Royal Bank of Scotland

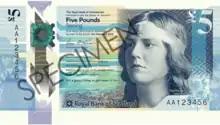
The £5 banknote was the first polymer note to be issued by the Royal Bank of Scotland.

Up until the middle of the 19th century, privately owned banks in Great Britain and Ireland were permitted to issue their own banknotes, and money issued by provincial Scottish, English, Welsh and Irish banking companies circulated freely as a means of payment. While the Bank of England eventually gained a monopoly for issuing banknotes in England and Wales, Scottish banks retained the right to issue their own banknotes and continue to do so to this day. The Royal Bank of Scotland, along with Clydesdale Bank and Bank of Scotland, still prints its own banknotes.